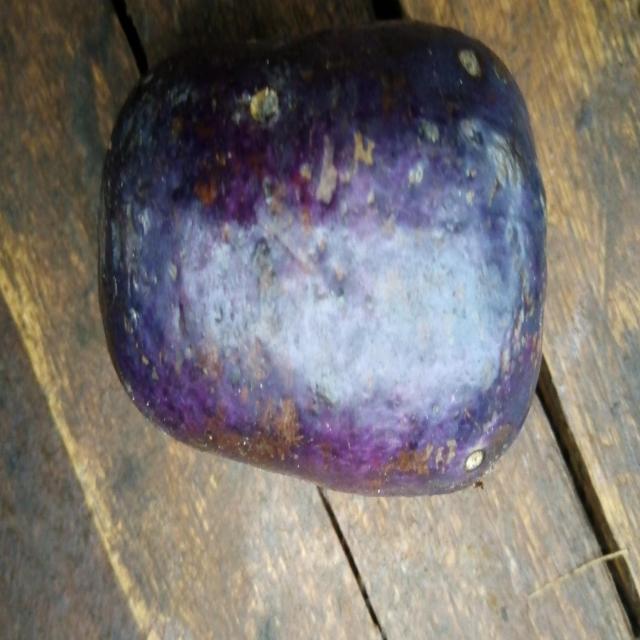
Plum grade: spotted